Win Shares

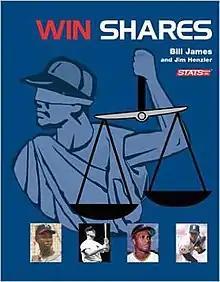

Win Shares is a 2002 book about baseball written by Bill James and Jim Henzler. The book explains how to apply the concept of sabermetrics to assess the impact of player performance in a combination of several areas, including offensive, defensive, and pitching on their team's overall performance. The resulting "Win Share" also takes into account factors such as the era in which the player was active to allow easy comparisons between players from different eras. The book focuses primarily on the many formulas involved in computing the final number of win shares accumulated.